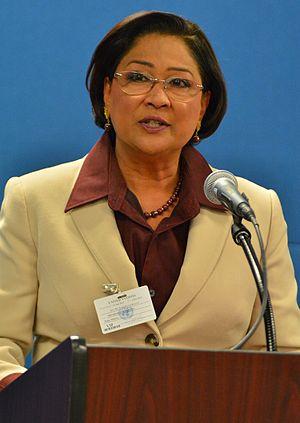
Les élections municipales trinidadiennes de 2019 ont lieu le 2 décembre 2019 sur l'île de Trinité à Trinité-et-Tobago afin de renouveler les 139 sièges de conseillers des 14 municipalités de l'île.
Kamla Persad-Bissessar, née le 22 avril 1952 à Penal, est une femme d'État trinidadienne, membre du Congrès national uni. Elle est Première ministre de Trinité-et-Tobago de mai 2010 à septembre 2015.
Les élections législatives trinidadiennes de 2010 ont lieu de manière anticipée le 24 mai 2010 afin d'élire les 41 représentants de la Chambre des représentants de Trinité-et-Tobago.